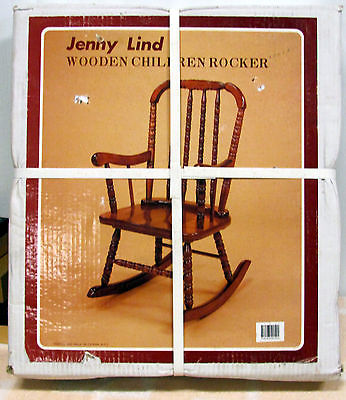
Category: chair